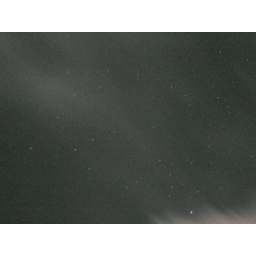
That's not the Milky Way. That's just clouds lit by city lights moving across the sky during the 15-second exposure.